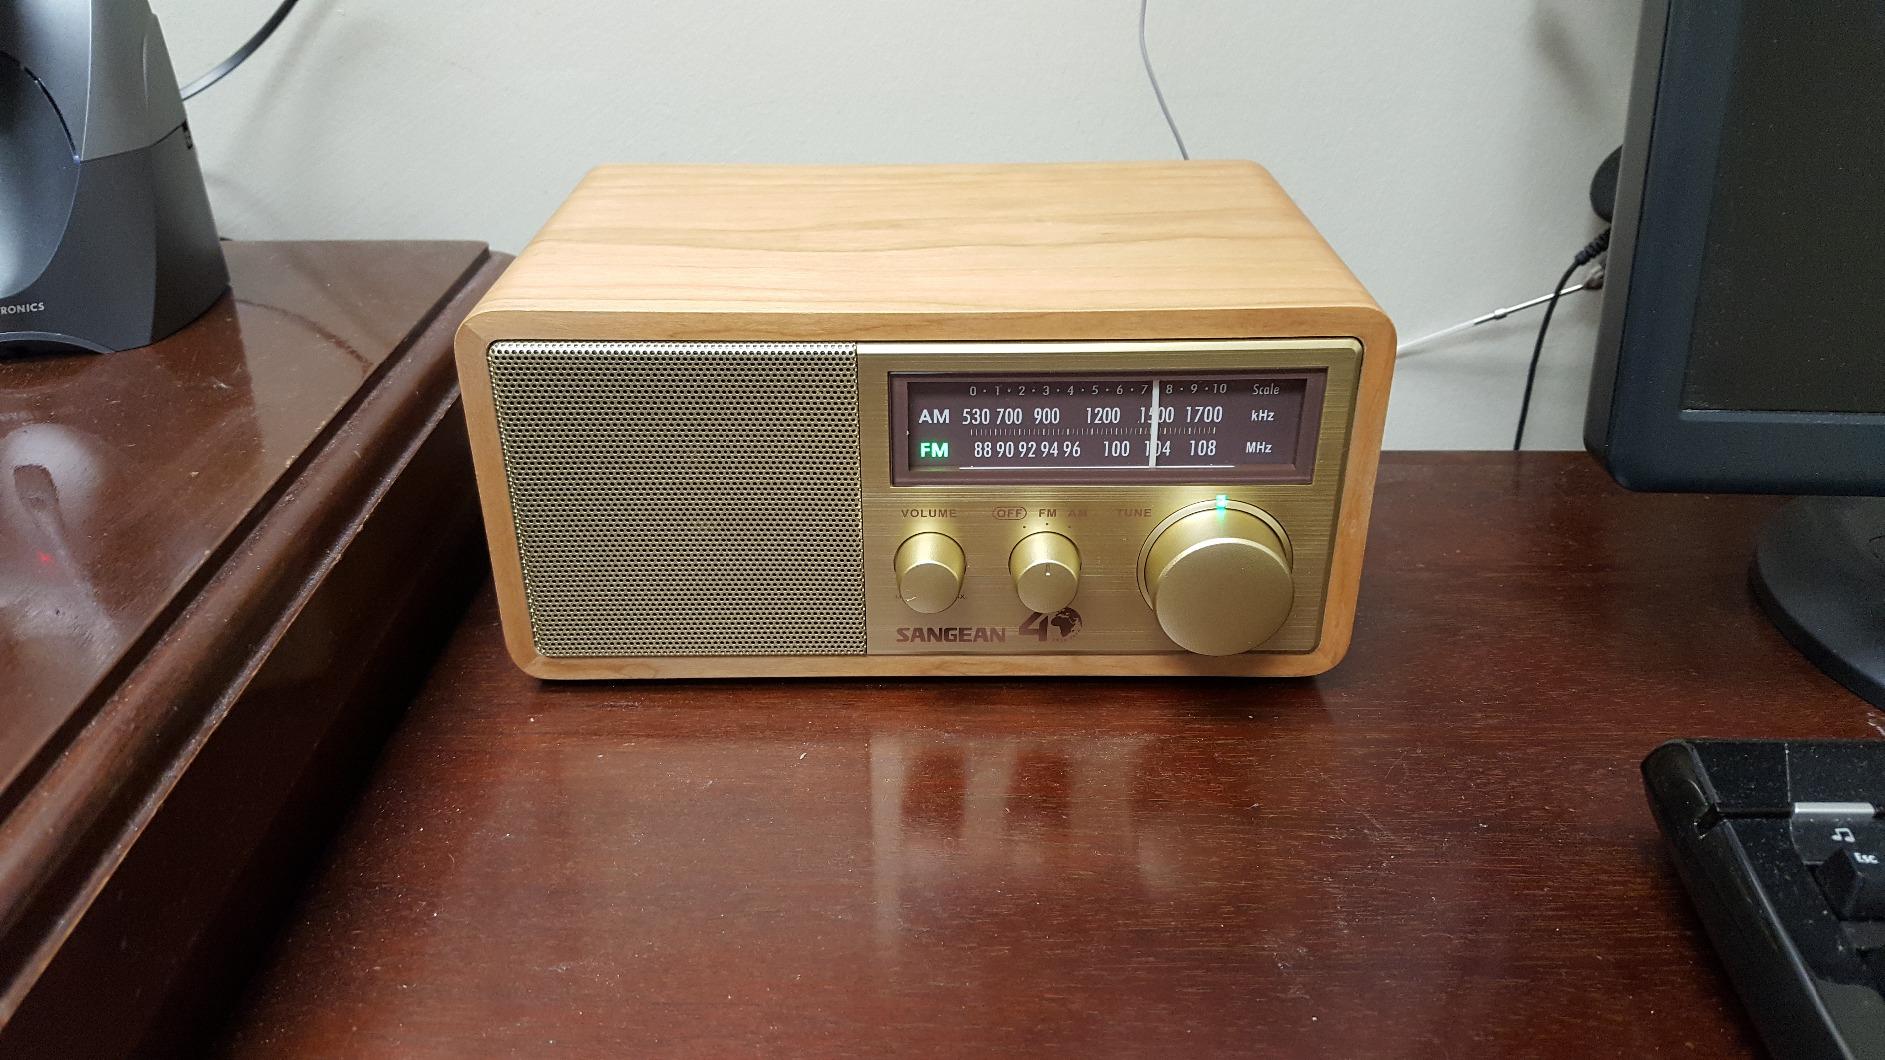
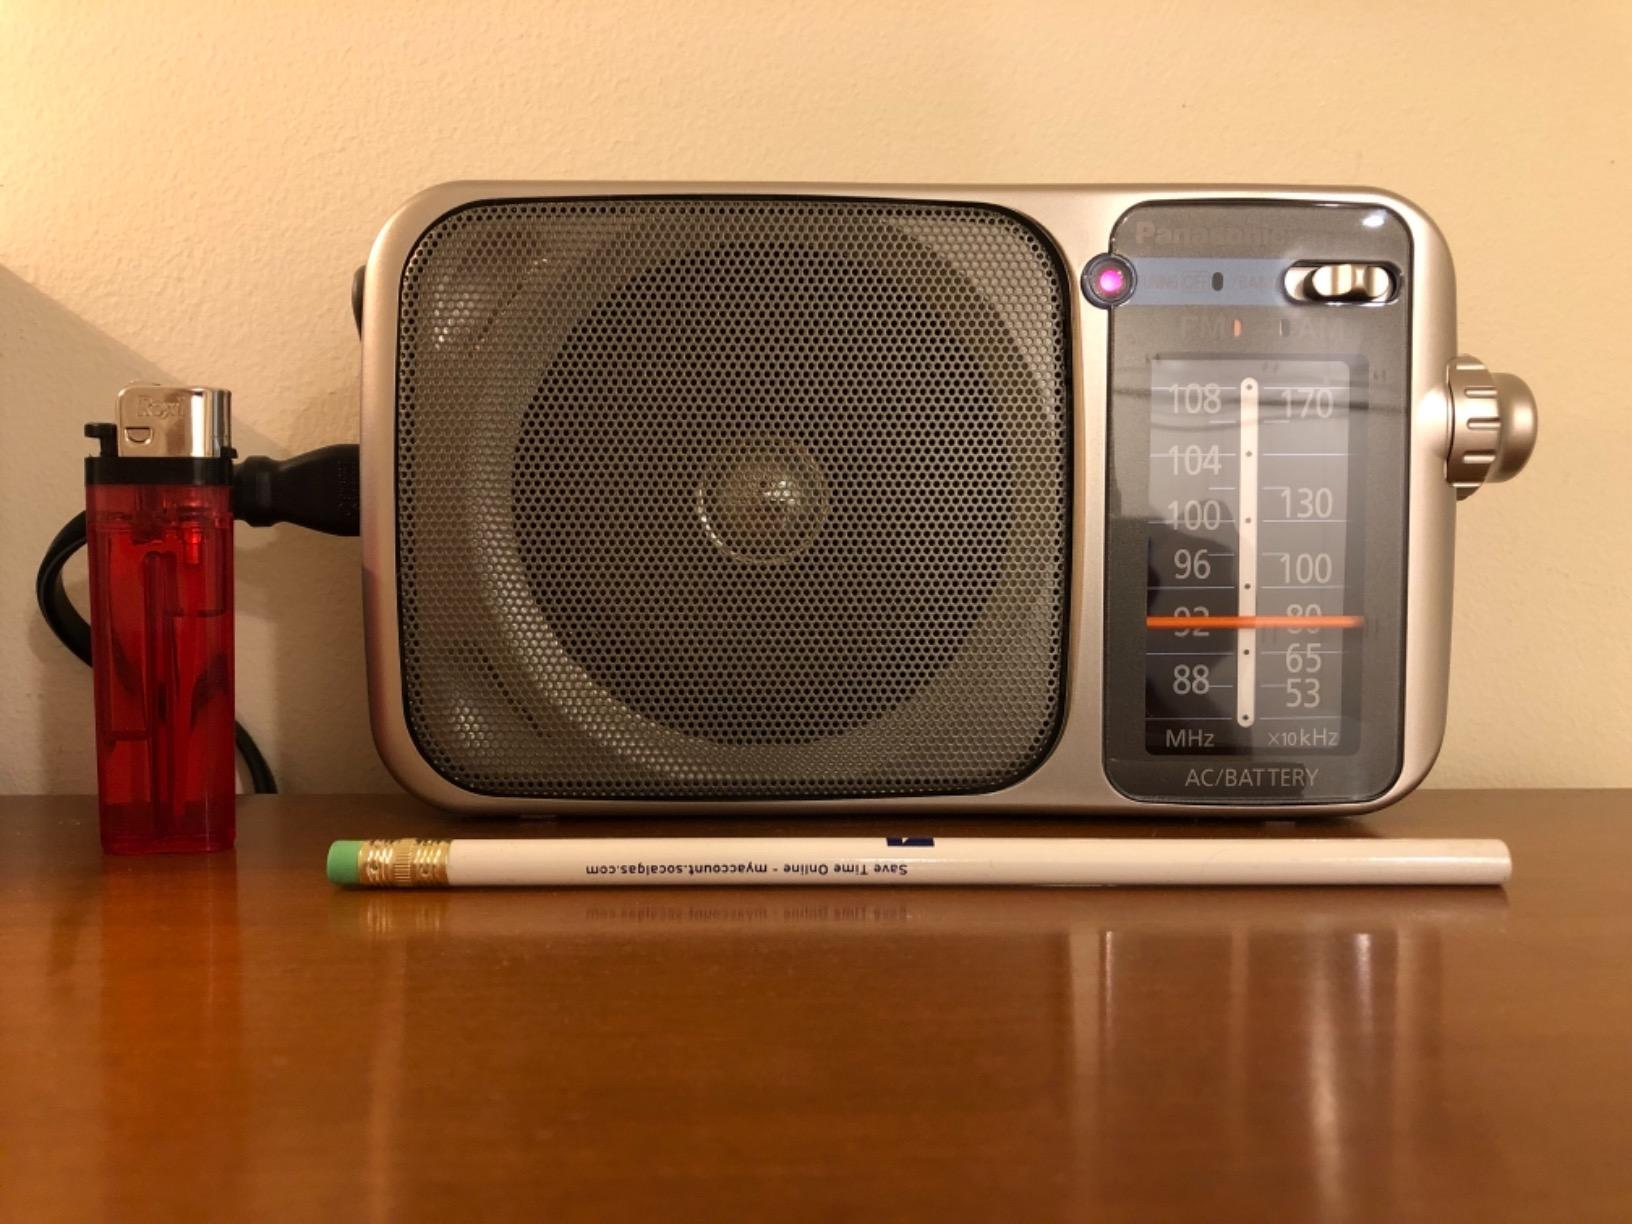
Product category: radio
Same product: no